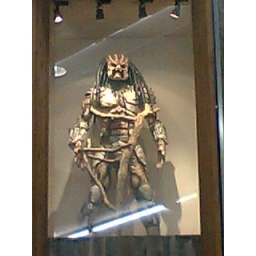
Maybe he's mad cuz he's stuck in that glass box